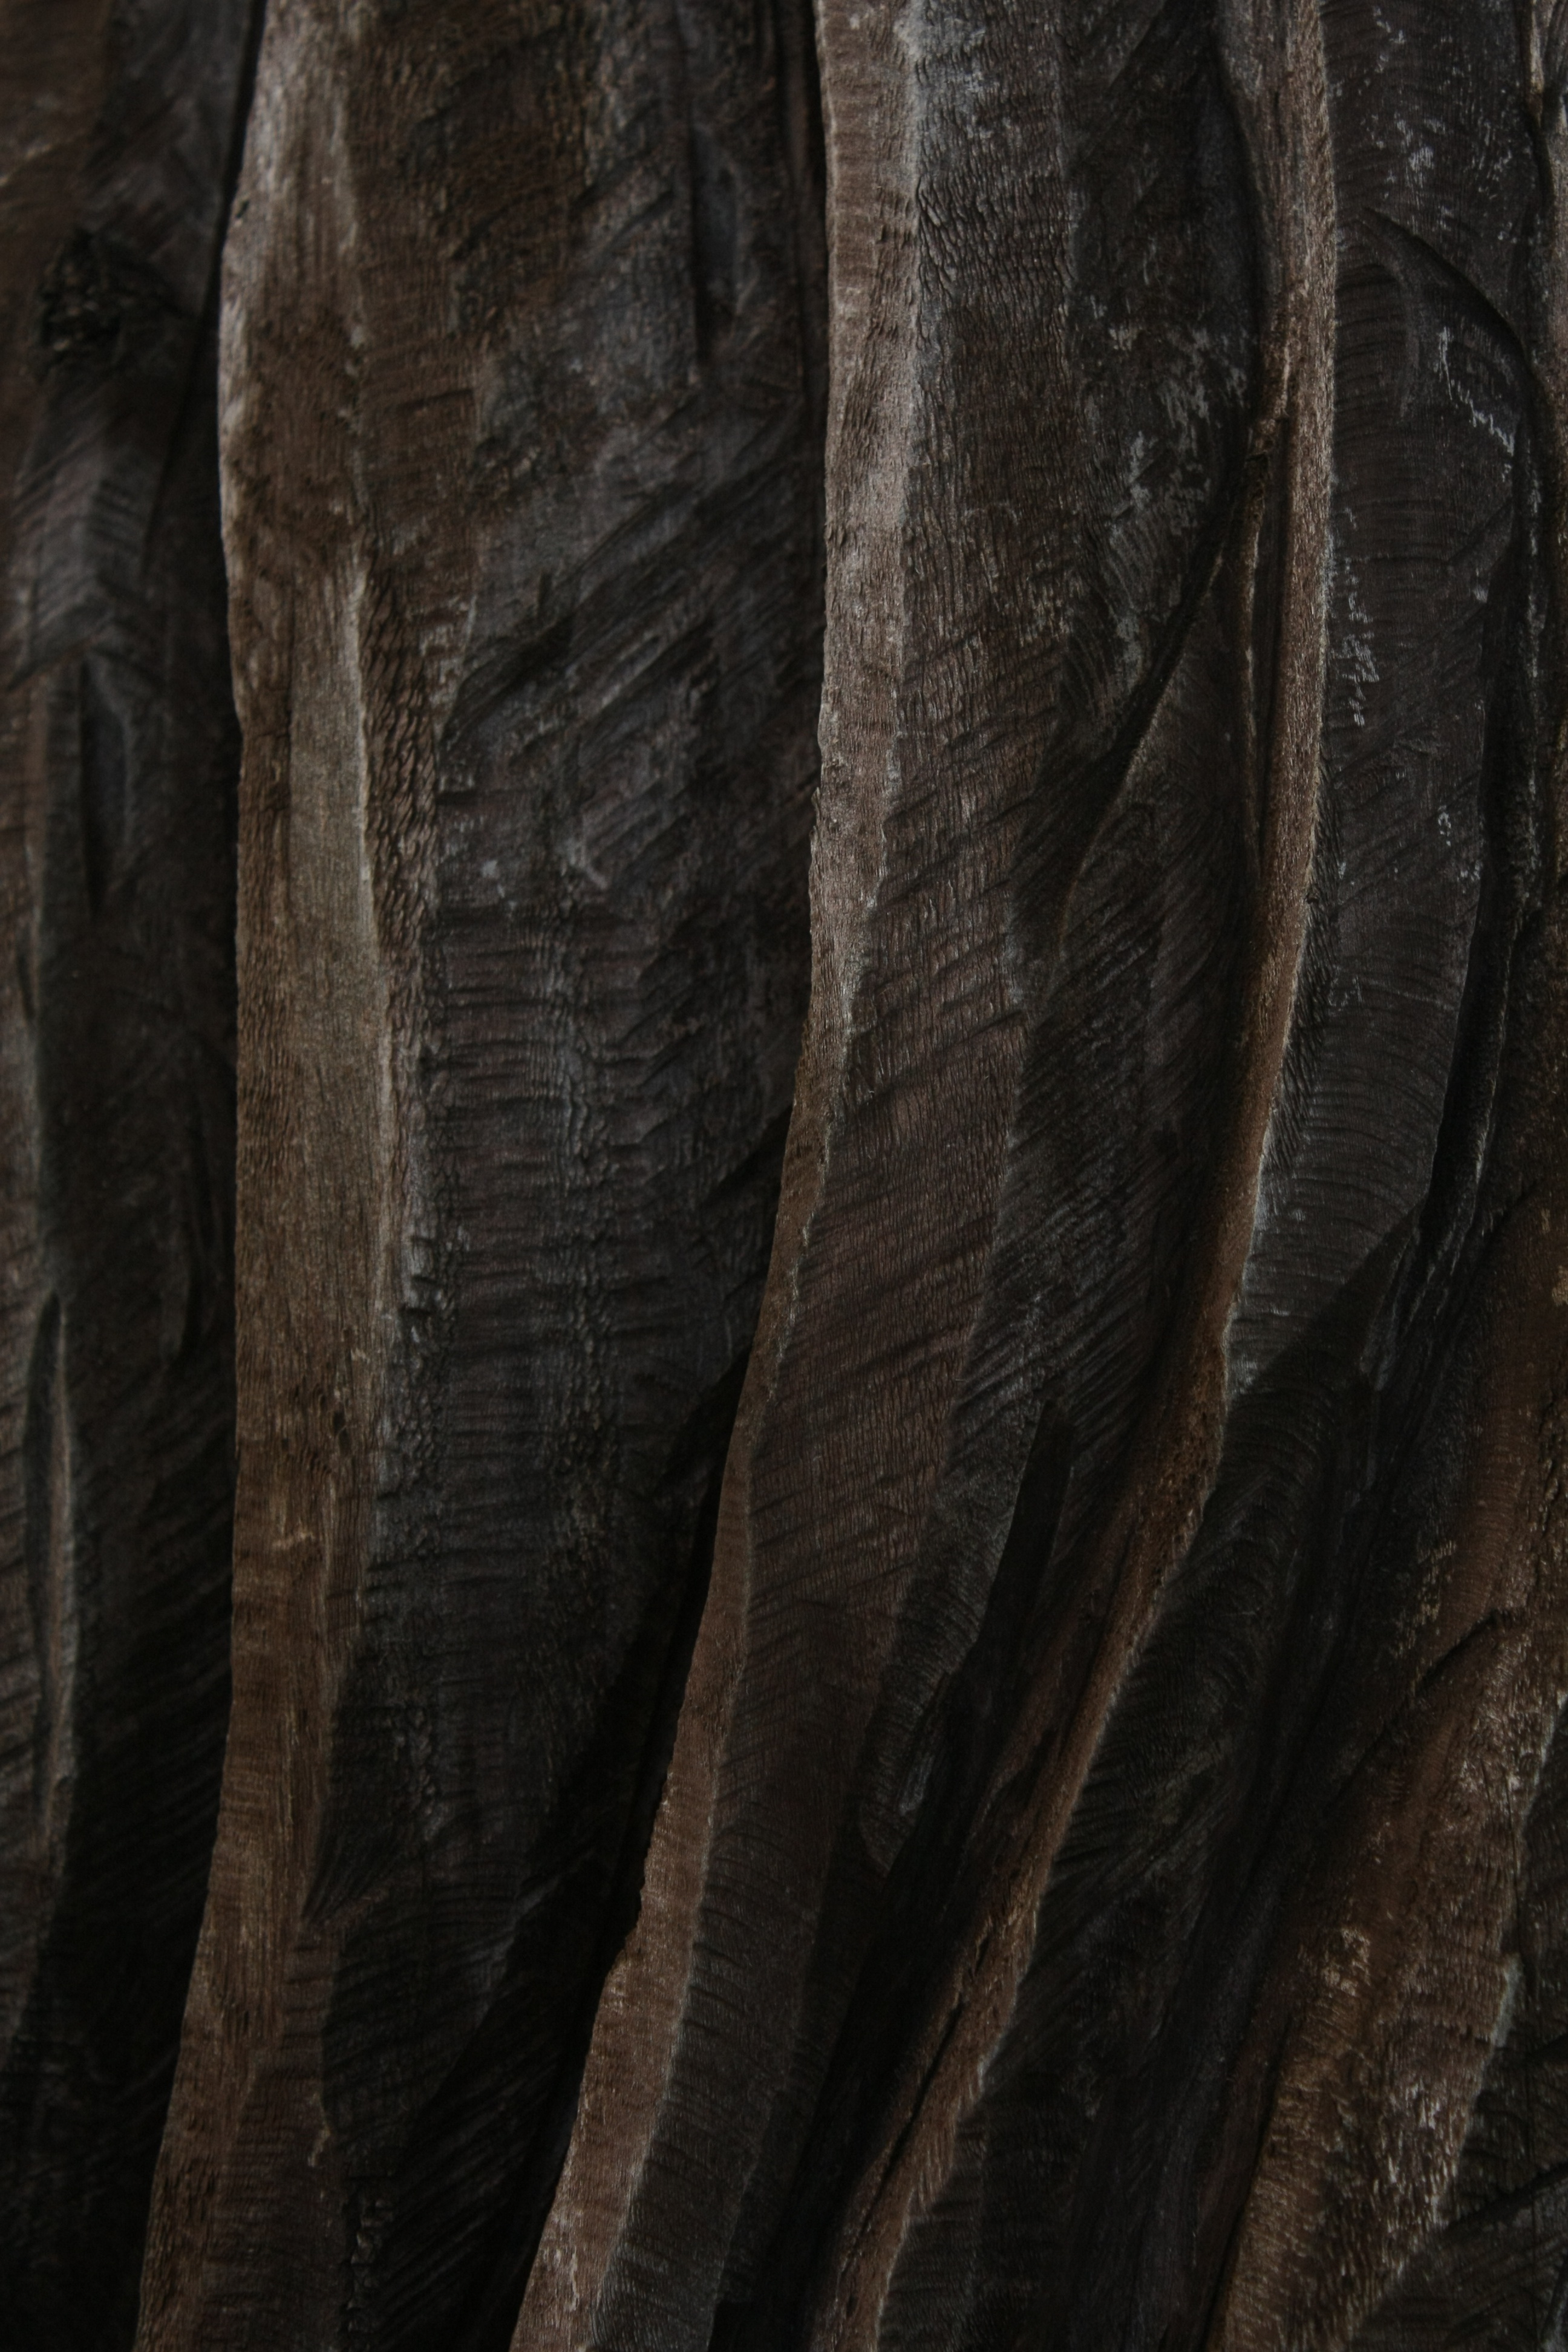
tree, nature, rock, wood, texture, leaf, trunk, formation, fur, brown, material, close up, textile, sculpture, carving